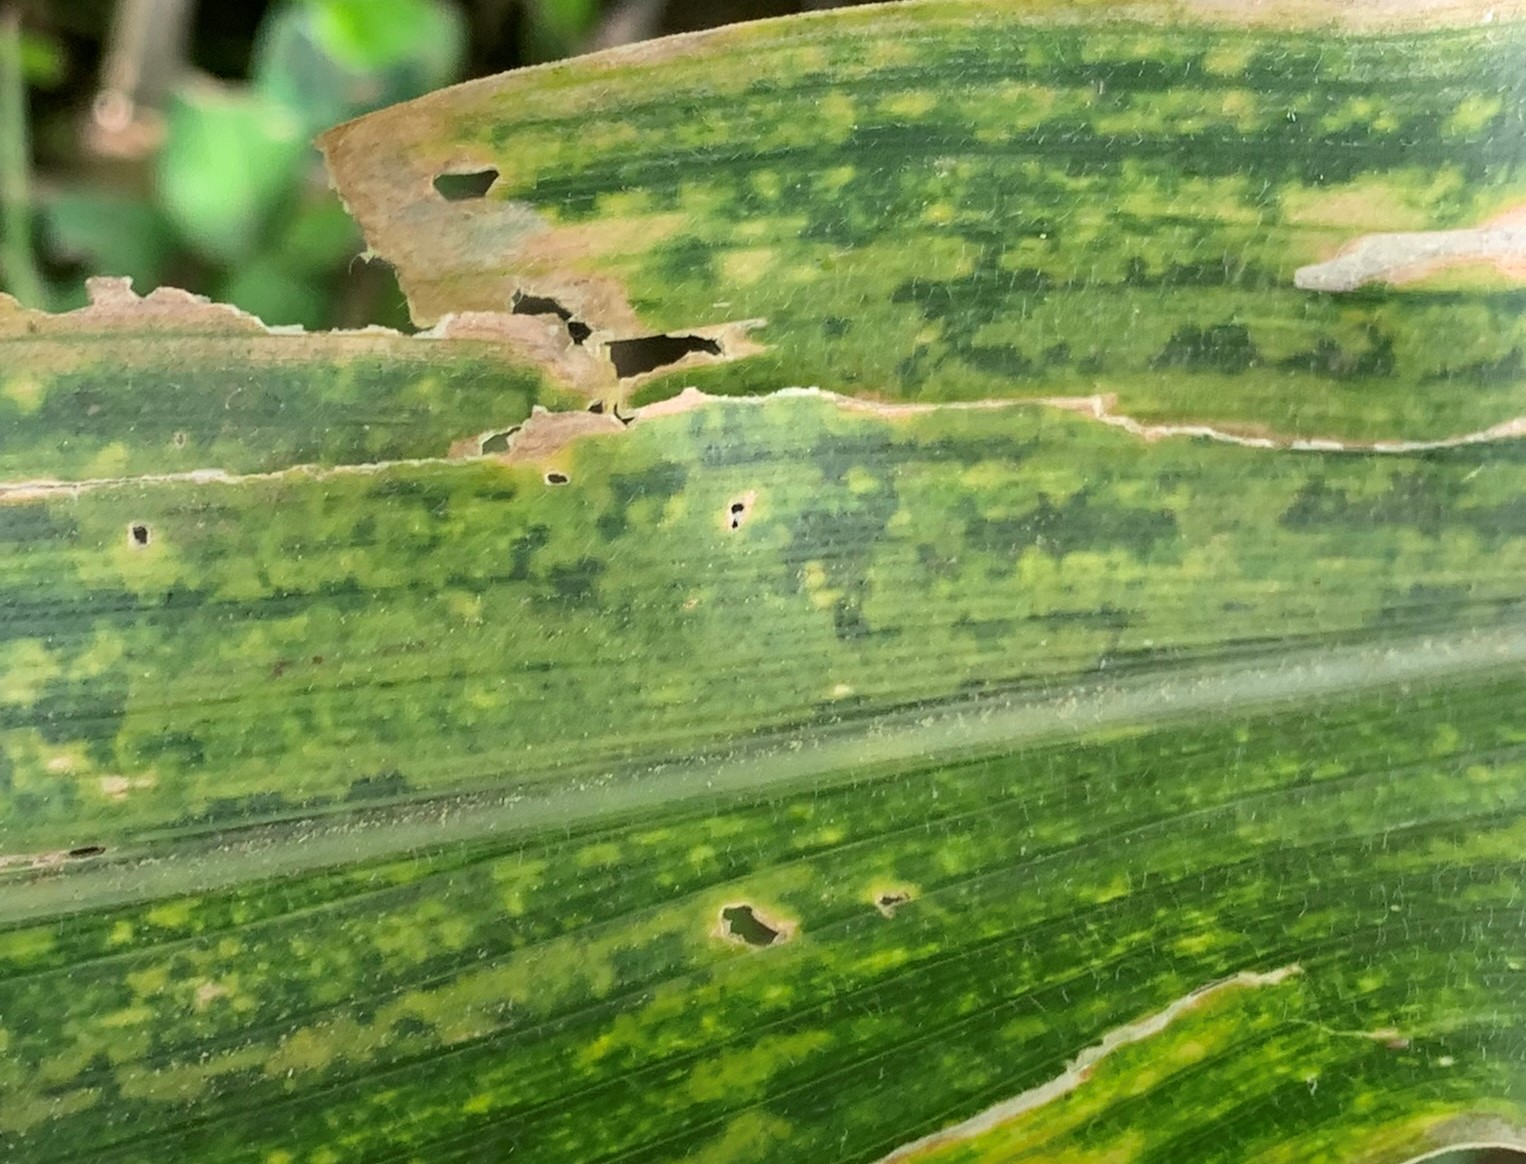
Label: MLN